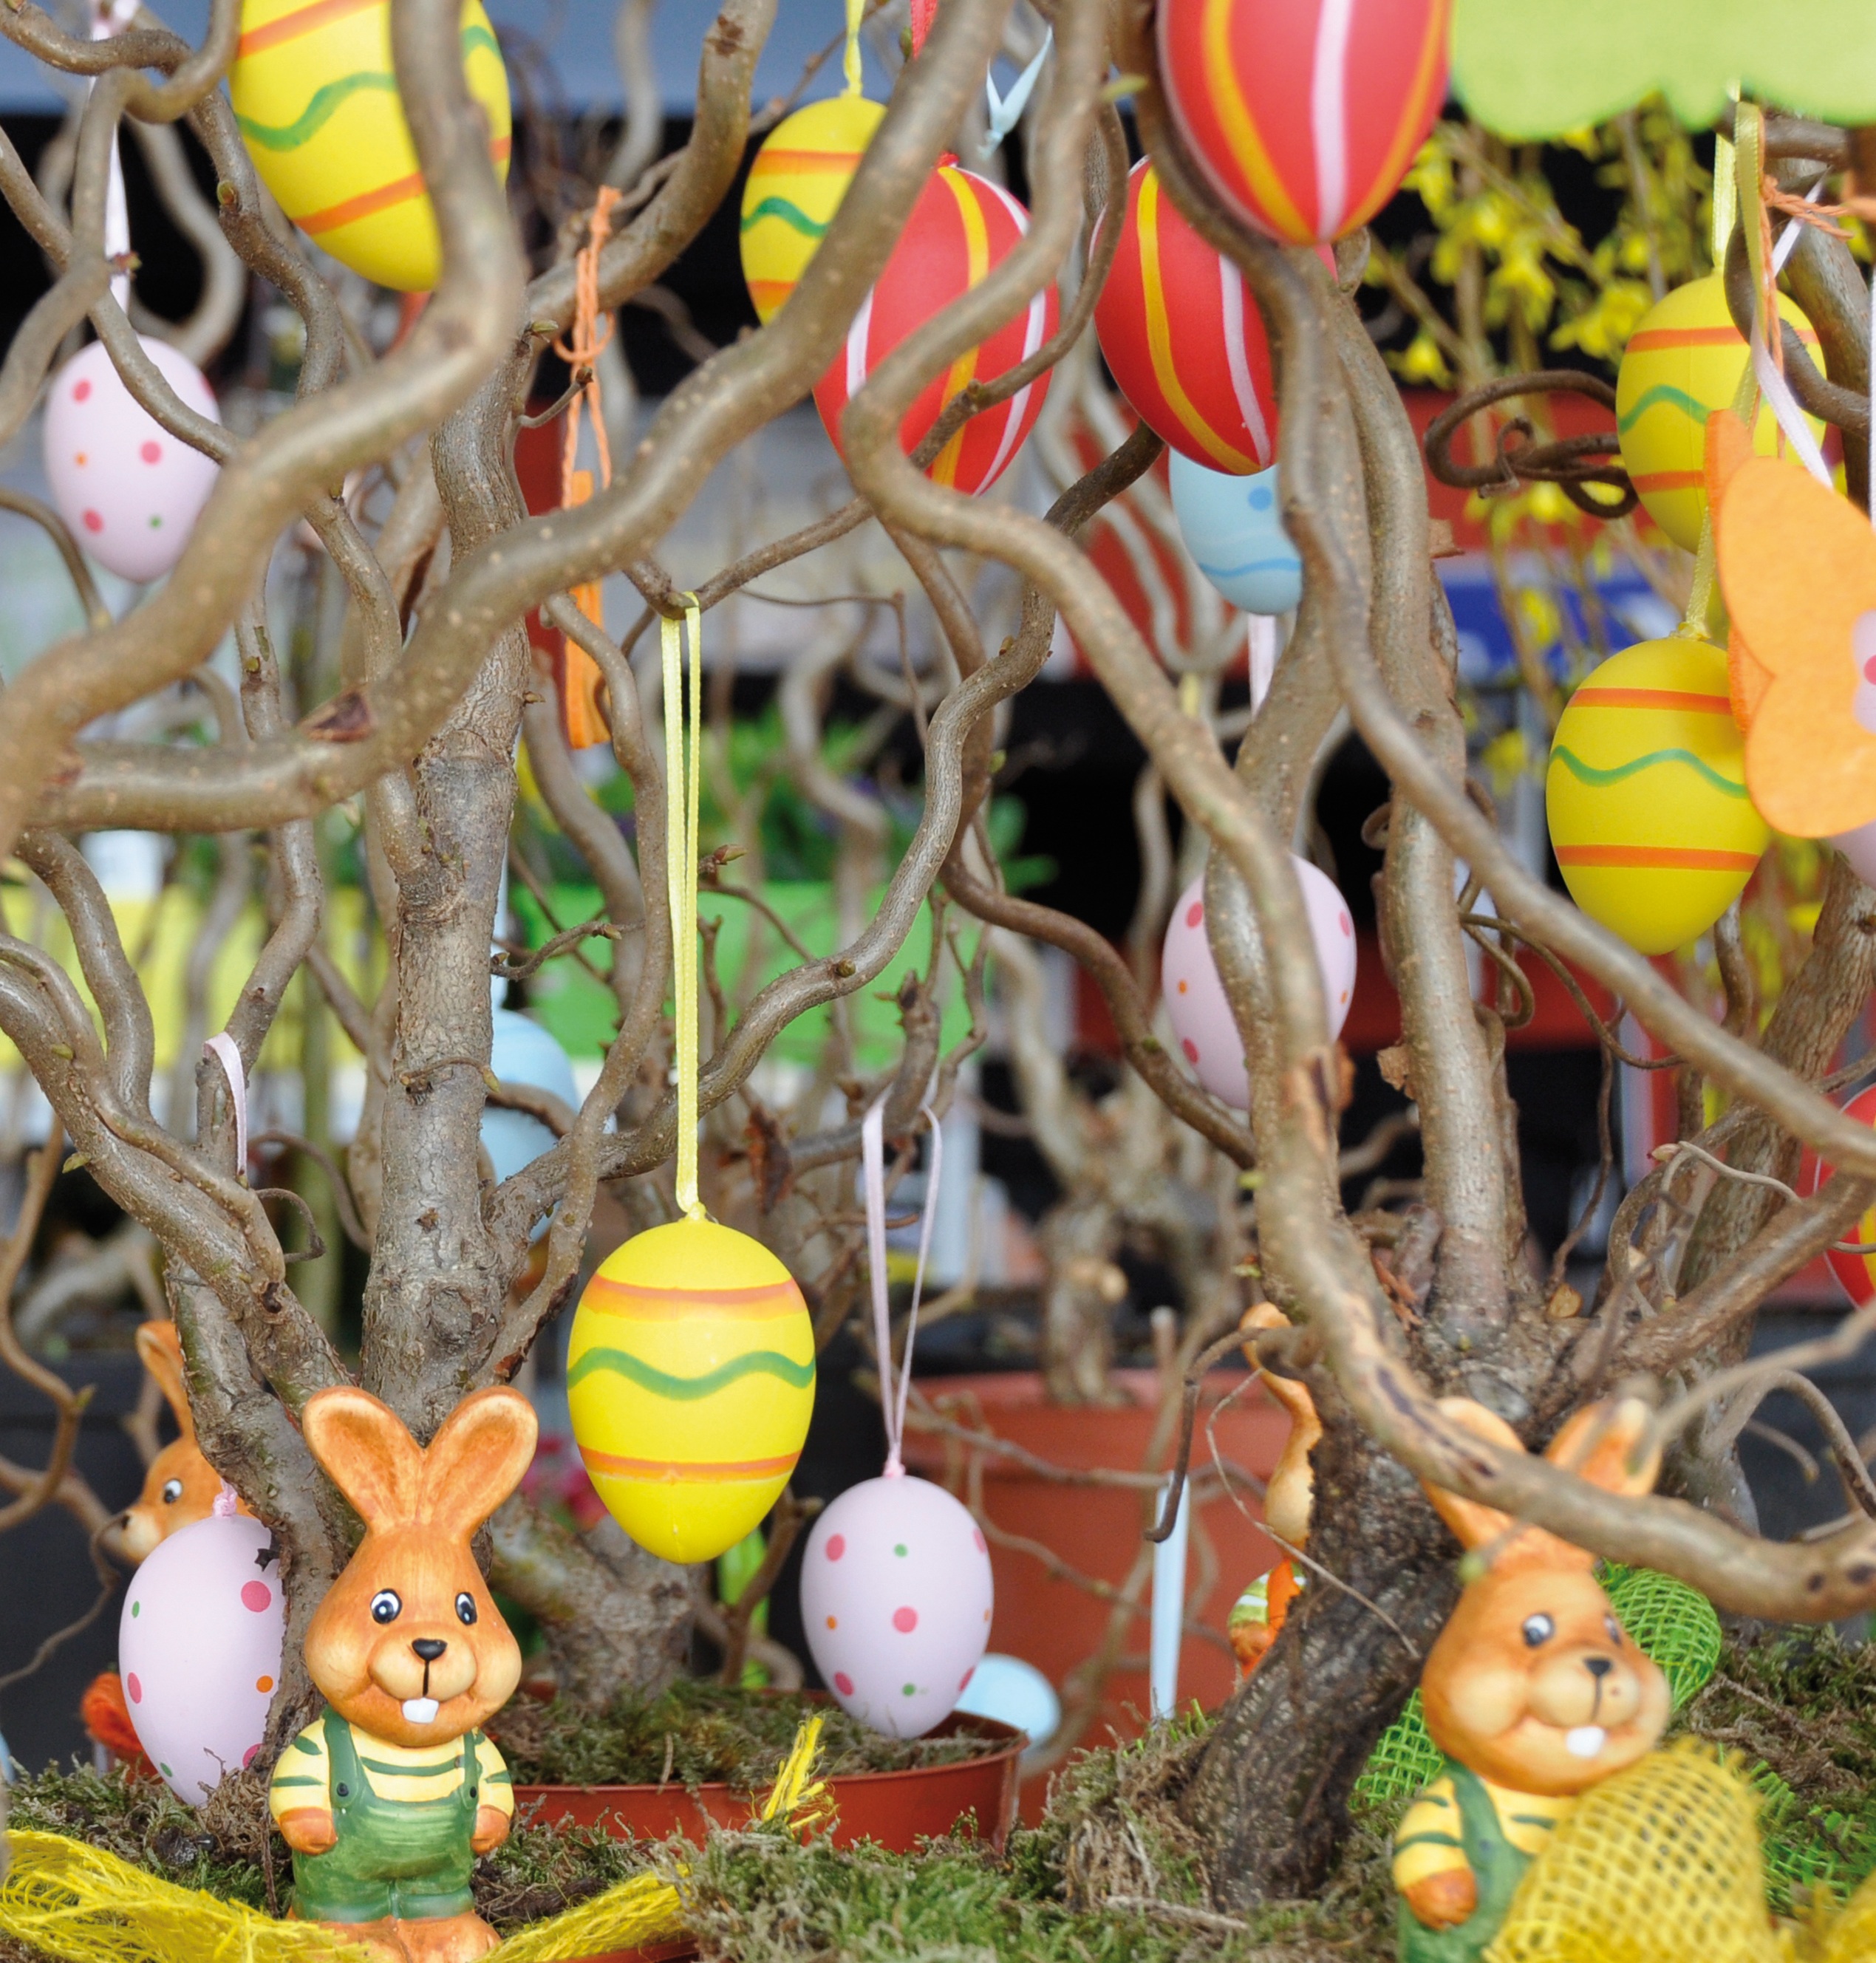
flower, food, toy, easter, easter bunny, easter decoration